Anglo-Soviet invasion of Iran

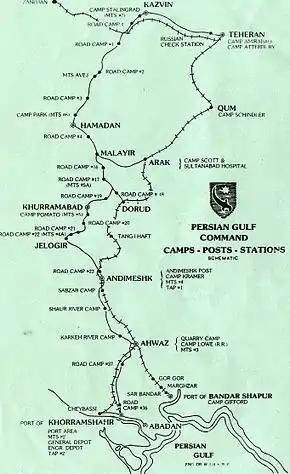
Persian Gulf Command map showing position of posts and stations

The British assembled a naval task force under Commodore Cosmo Graham to seize Bandar Shahpur, Abadan, and Khorramshahr. It attacked at dawn on 25 August 1941.